2K11 Krug

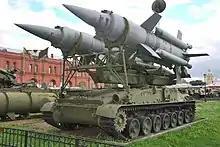
2K11 TEL carrying two 3M8 missiles at Saint-Petersburg Artillery museum

The 2K11 "Krug (English: 'circle') is a Soviet and now Russian medium-range, medium-to-high altitude surface-to-air missile (SAM) system. The system was designed by NPO Novator and produced by Kalinin Machine Building Plant. Its GRAU designation is "2K11." Its NATO reporting name is SA-4 "Ganef, after the Yiddish (originally Hebrew) word meaning 'thief'; the name was used because the system resembled the Bristol Bloodhound.